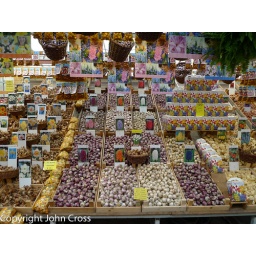
This is one of the flower stalls in the flower market and some of the bulbs they have for sale